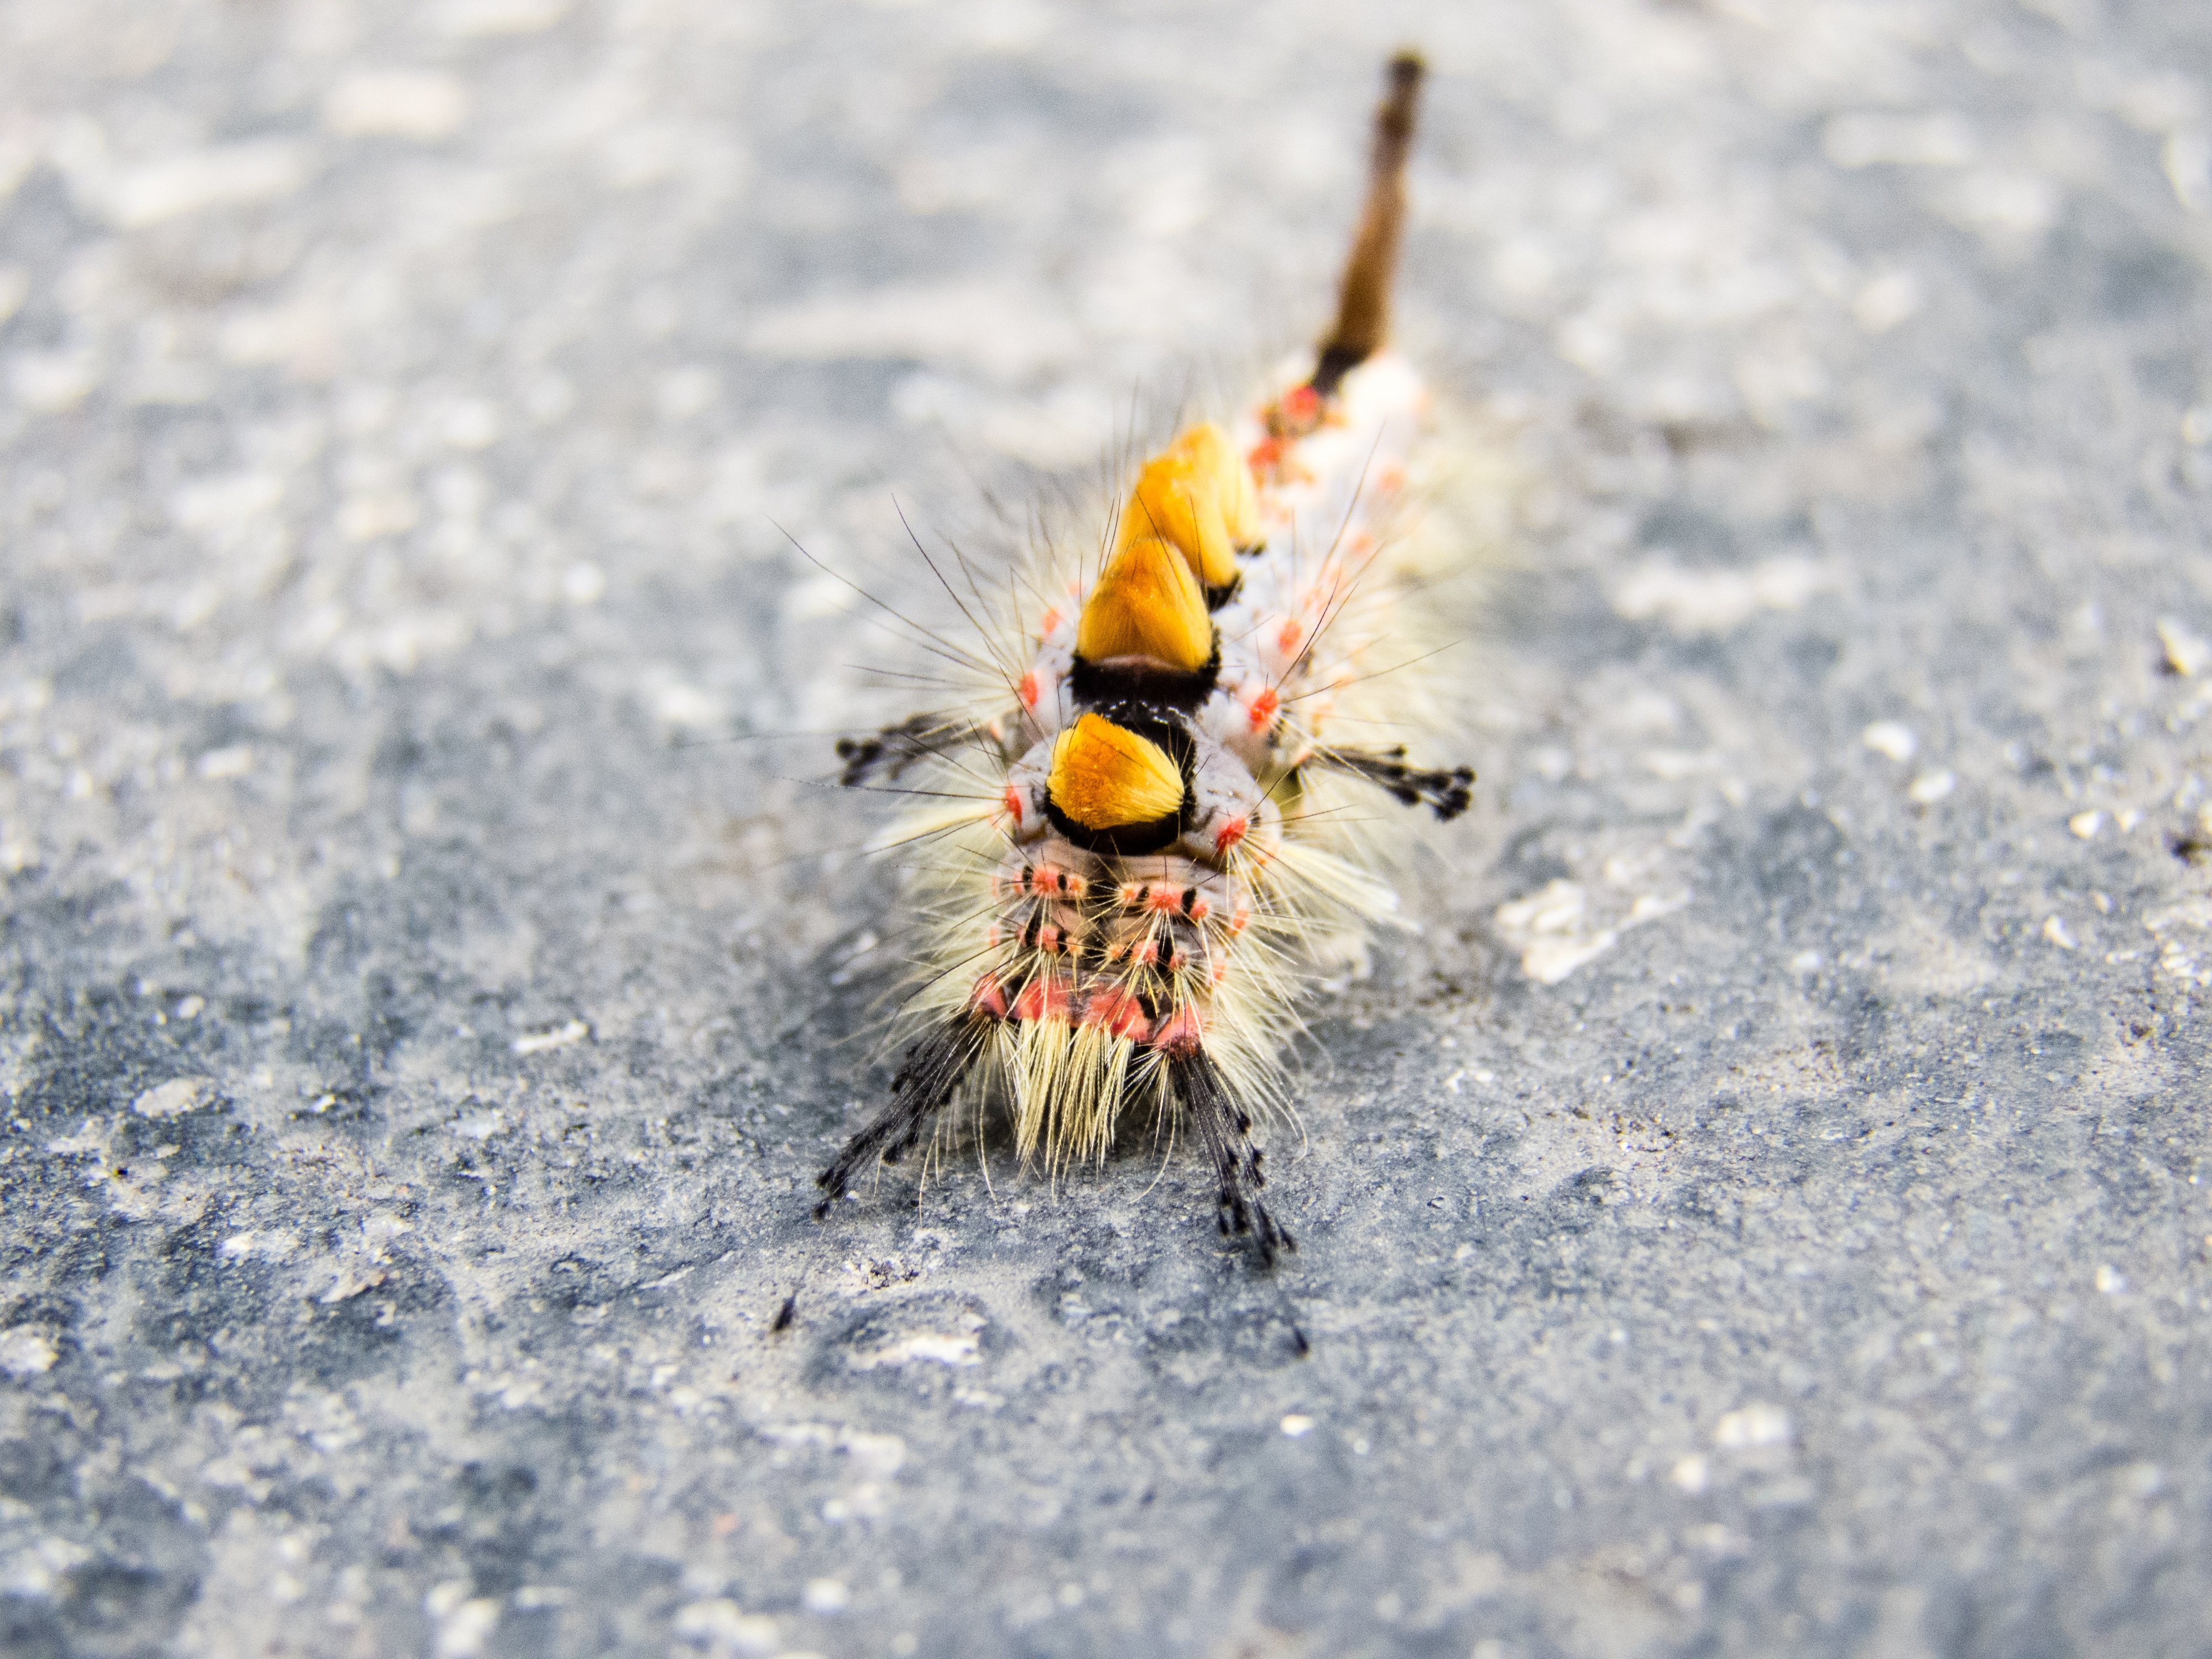
nature, photography, flower, europe, color, insect, macro, closeup, fauna, invertebrate, caterpillar, close up, 2016, tiny, little, hairy, beauty, wasp, larva, antennae, macro photography, arthropod, liszka, membrane winged insect